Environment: real
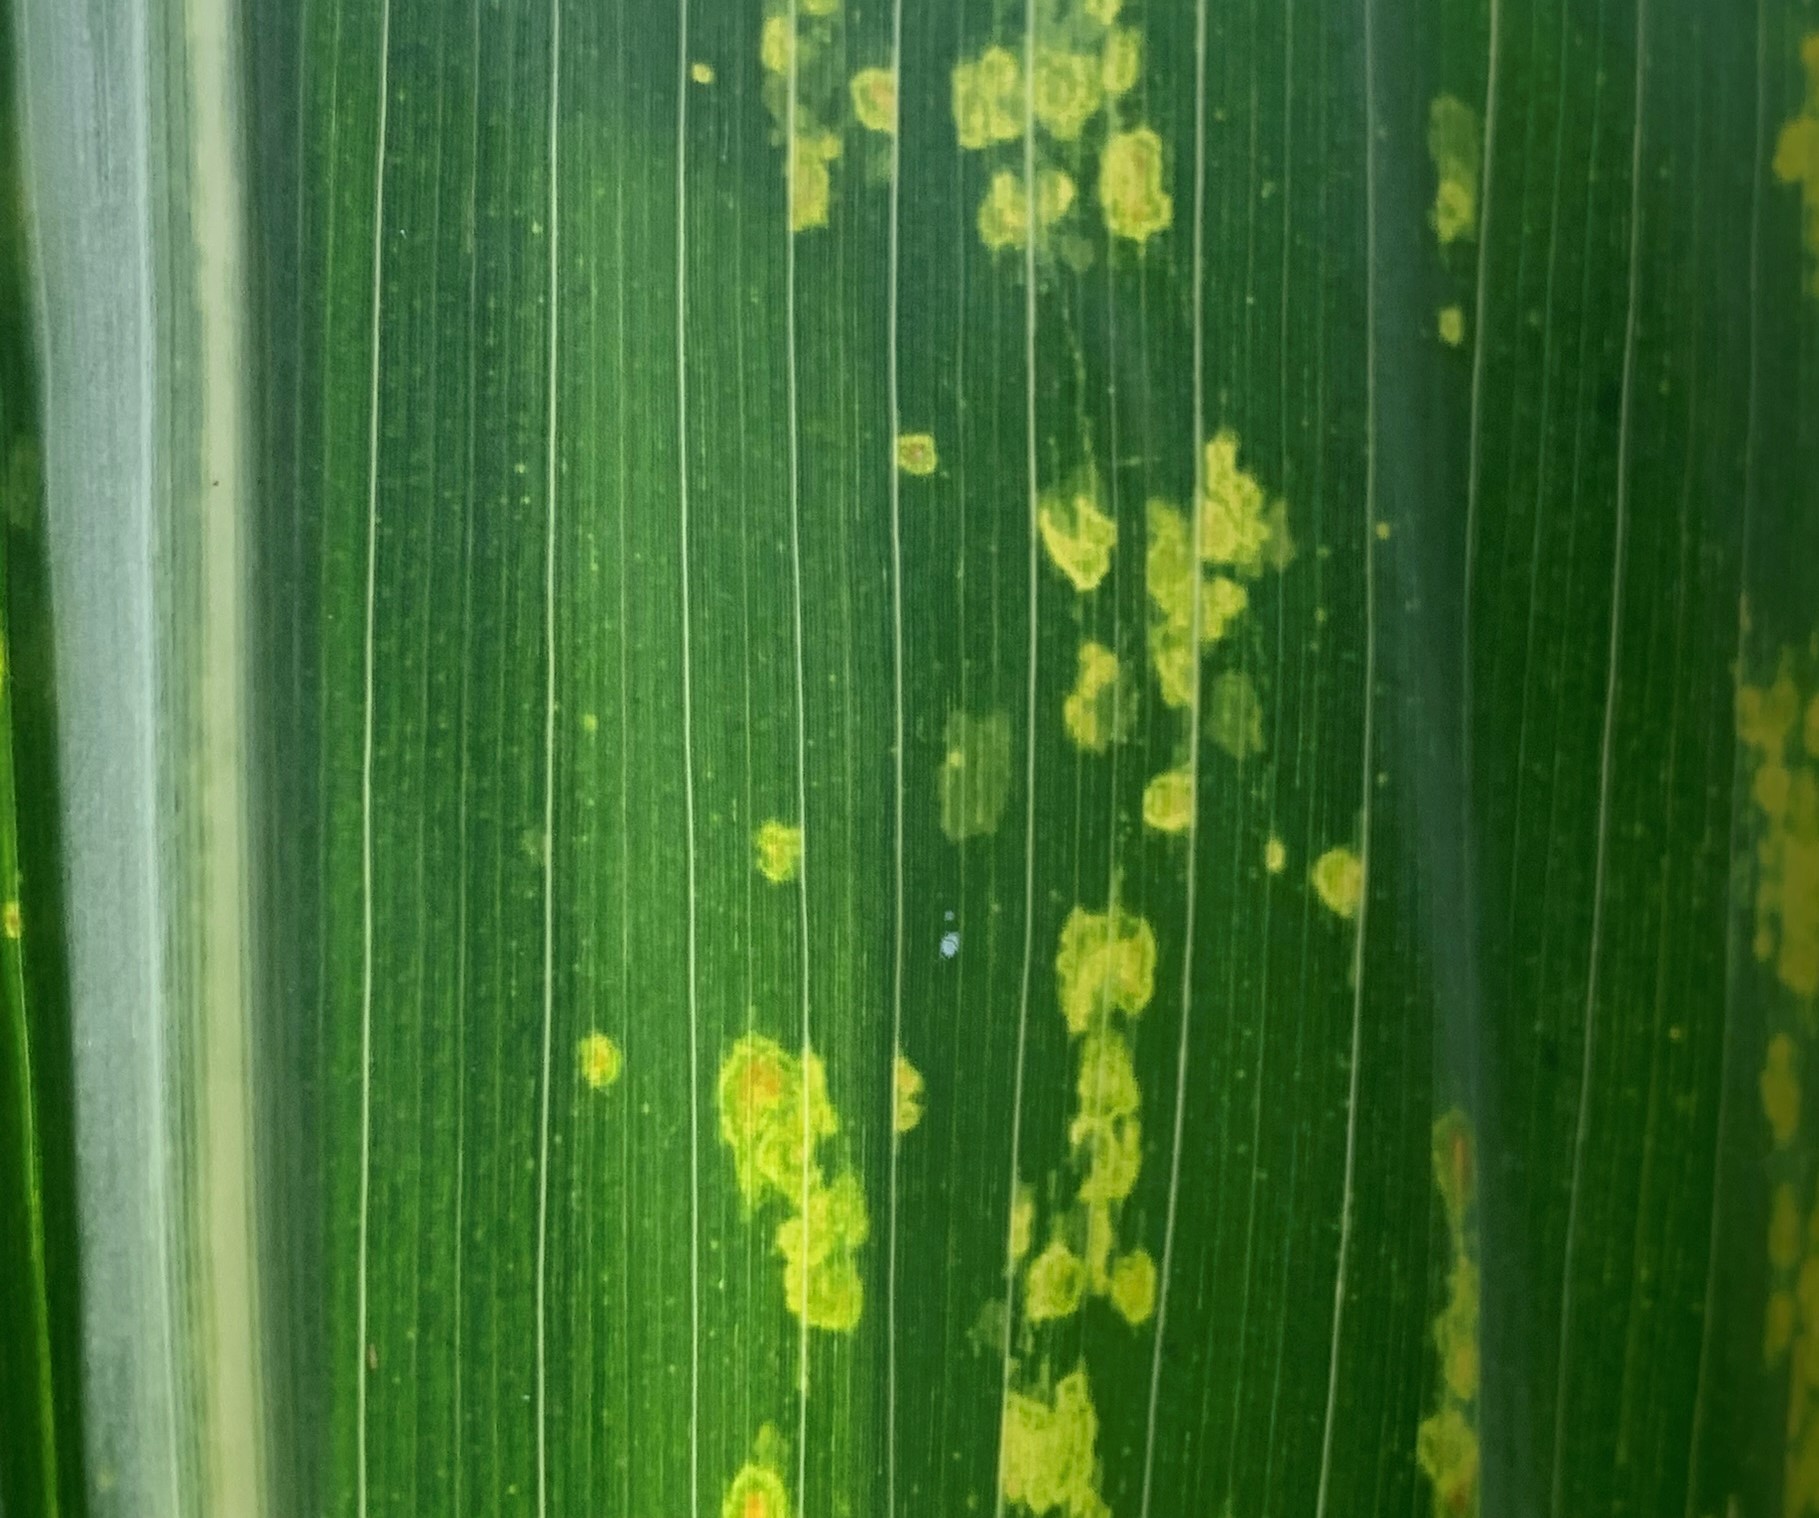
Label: lethal_necrosis